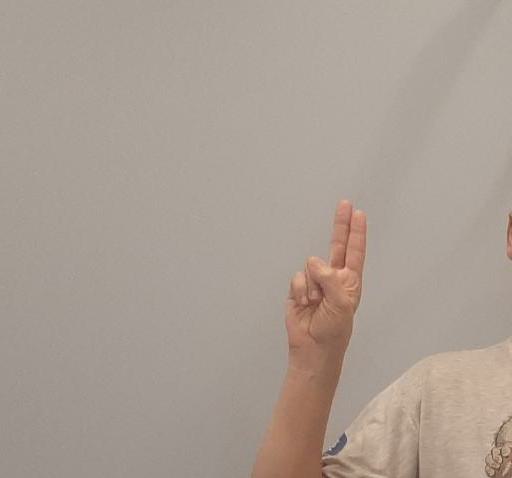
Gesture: two_up